Black tie

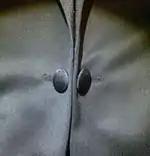
An example of a link front style closure of a dinner jacket, featuring silk grosgrain

The earliest dinner jackets were of the same black material as the dress coat with one, two or no buttons, and a shawl collar faced in satin or ribbed silk. By the turn of the twentieth century, the peaked lapel was equally popular and the one-button model had become standard. When trousers were sold with the jacket they were of the same material. Edwardian dandies often opted for Oxford grey or a very dark blue for their evening wear.